List of birds of the Canary Islands

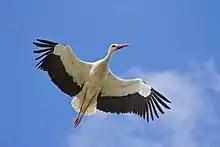
White stork

Order: PhaethontiformesFamily: Phaethontidae